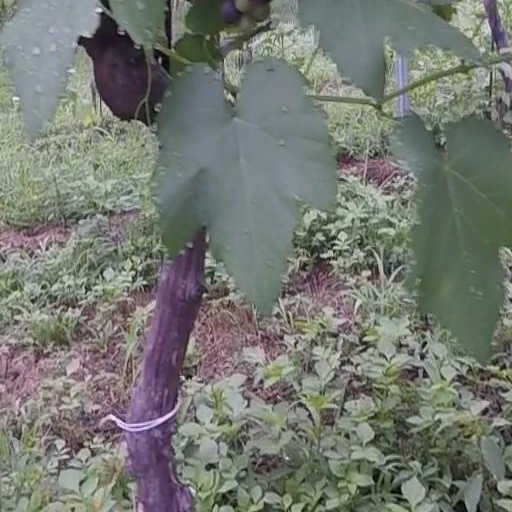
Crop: grape